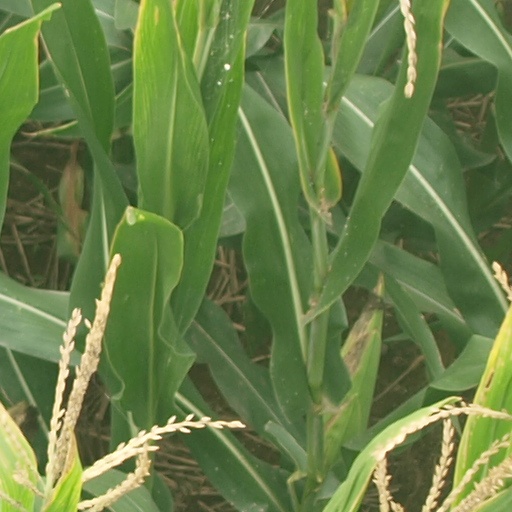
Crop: maize; corn